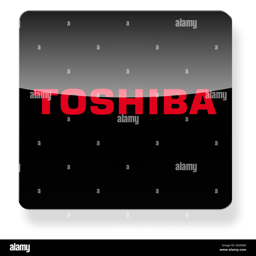
logo as an app icon .